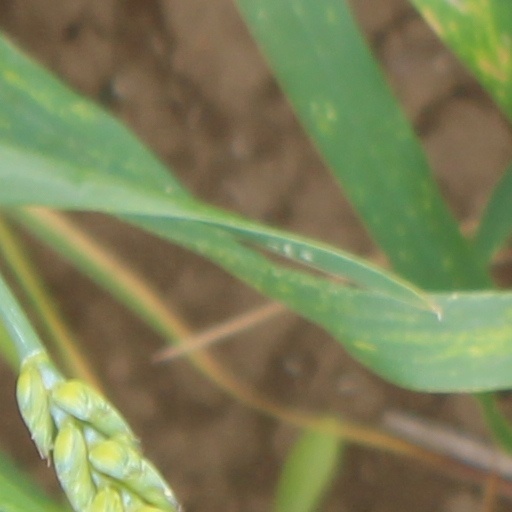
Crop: wheat